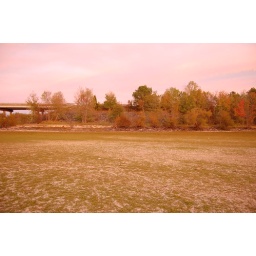
Taken from the lake bed of Jordan Lake. From that point the water should be over my head.